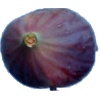
Label: Fig 1